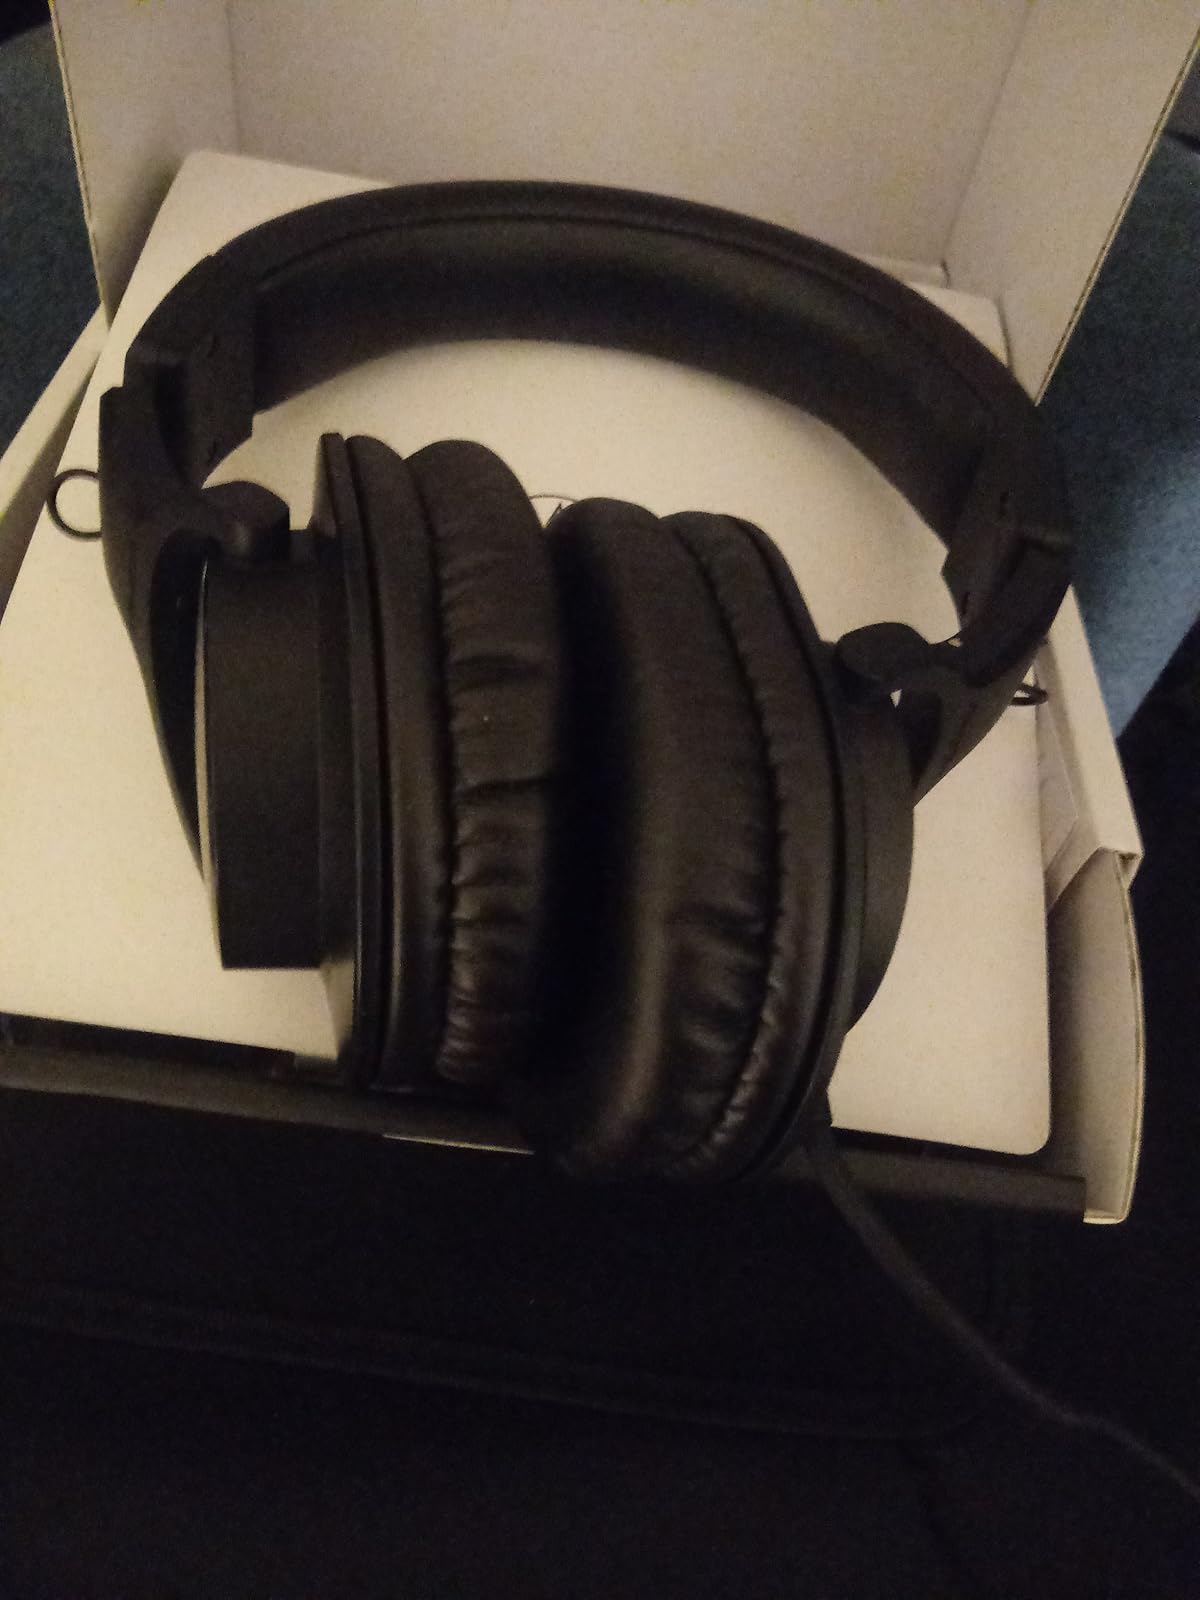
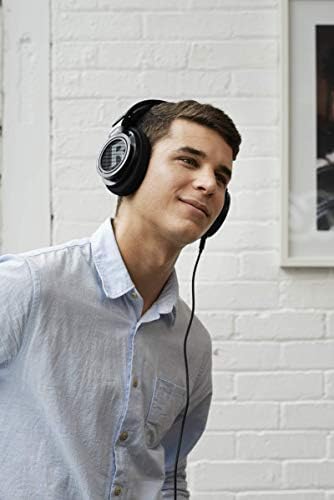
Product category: headphones
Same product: no